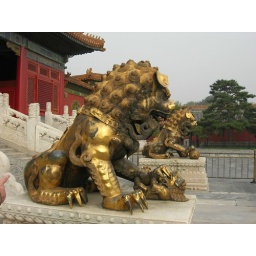
Lion on left is female with baby lion under her paw; lion on right is male with ball/world under his paw